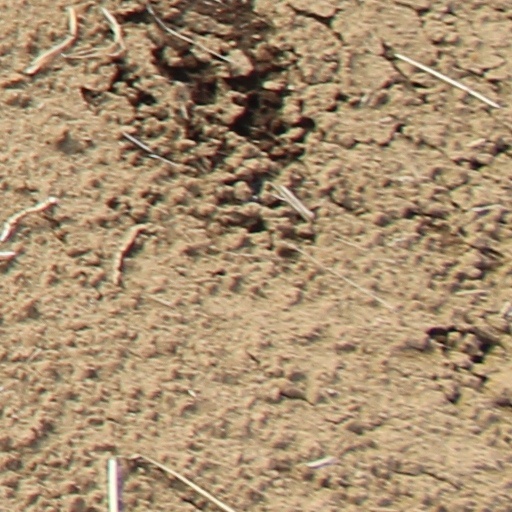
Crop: wheat